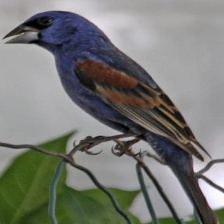
Species: BLUE GROSBEAK
Scientific name: PASSERINA CAERULEA